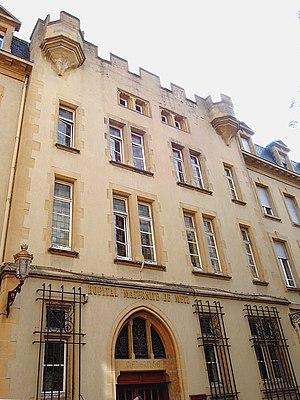
Construction du 14e siècle abritant aujourd'hui une maternité. Il ne reste plus que les créneaux, les fenêtres et la porte d'origine. This building is indexed in the Base Mérimée, a database of architectural heritage maintained by the French Ministry of Culture,
L’hôpital maternité Sainte-Croix est un ancien établissement de santé établi sur les hauteurs de la vieille-ville de Metz. Il a servi et enregistré une partie des naissances de l’agglomération messine pendant 75 années. Il est fermé en 2012 et transféré à la maternité de l’hôpital de Mercy.